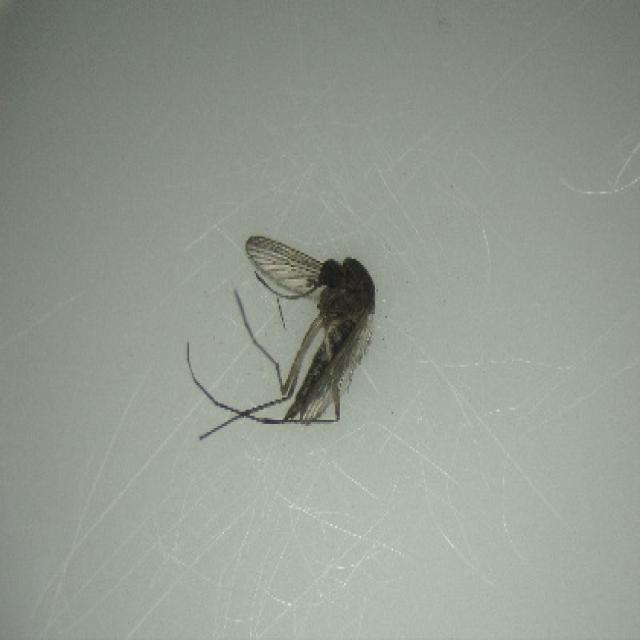
Species: aedes_vexans